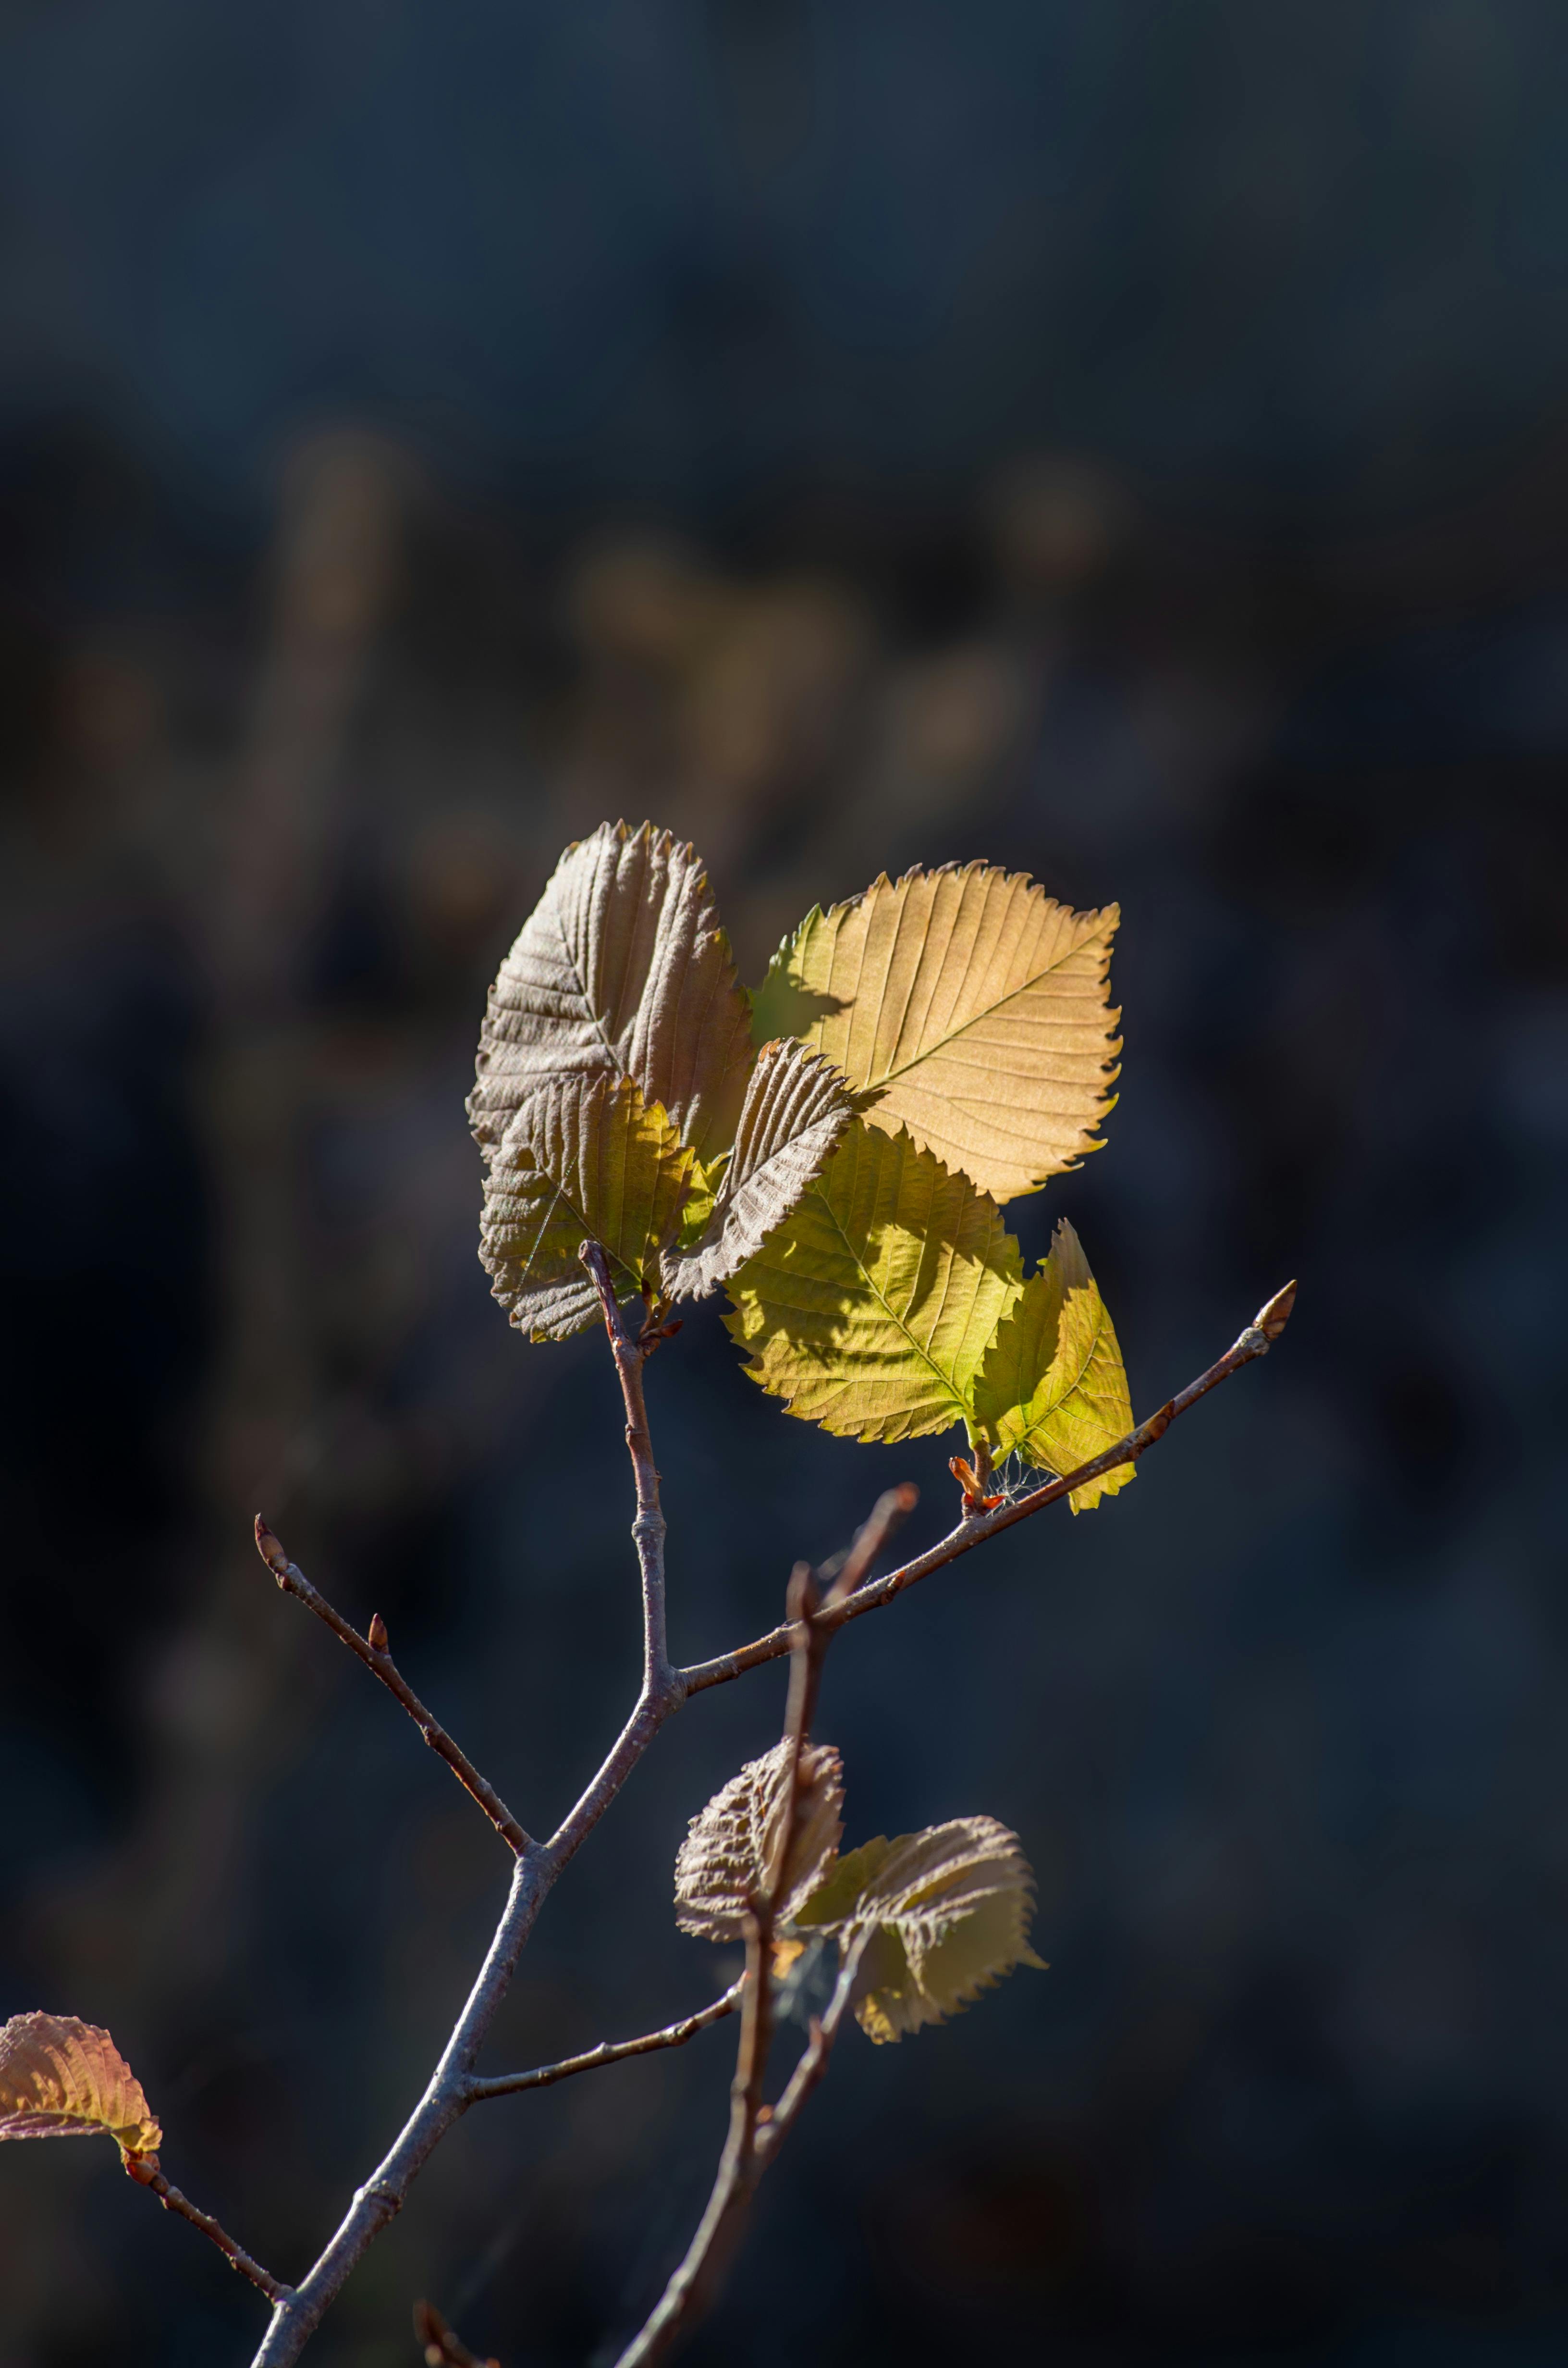
natural, branch, leaf, yellow, twig, close up, plant stem, macro photography, birch family